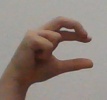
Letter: thal